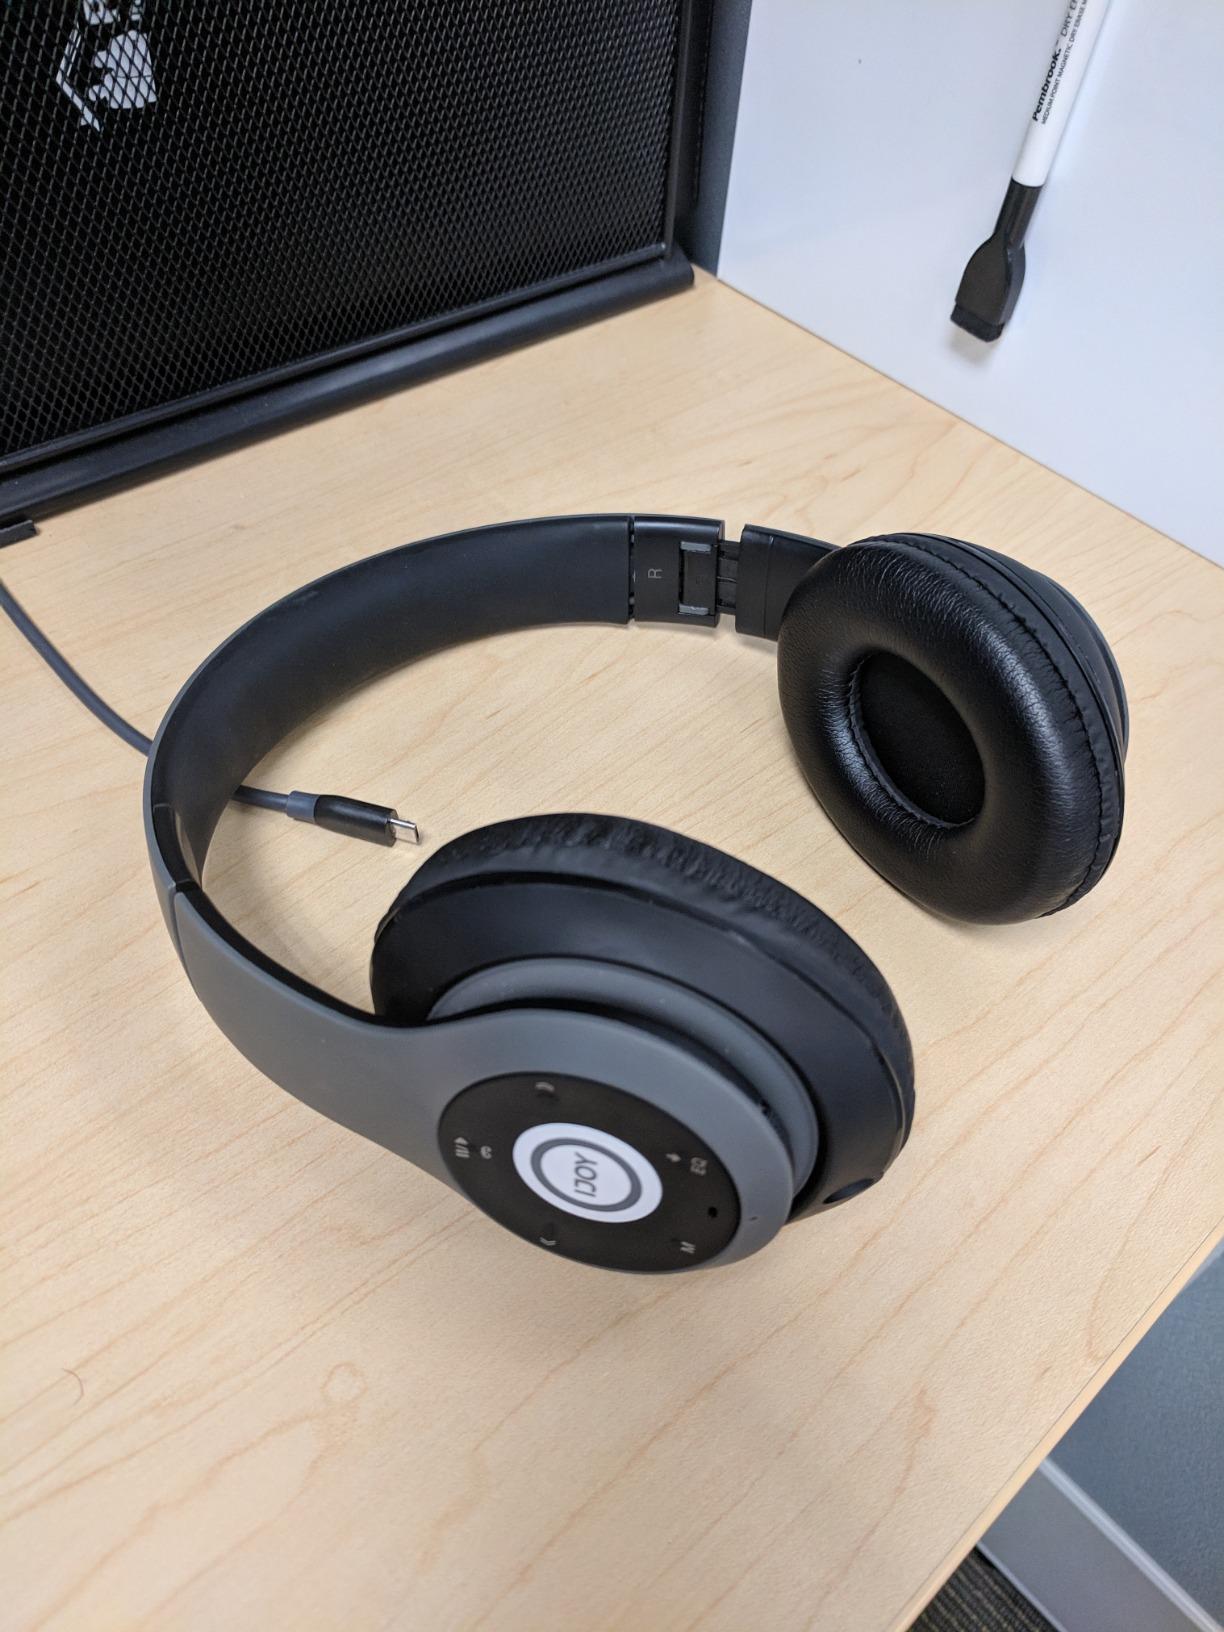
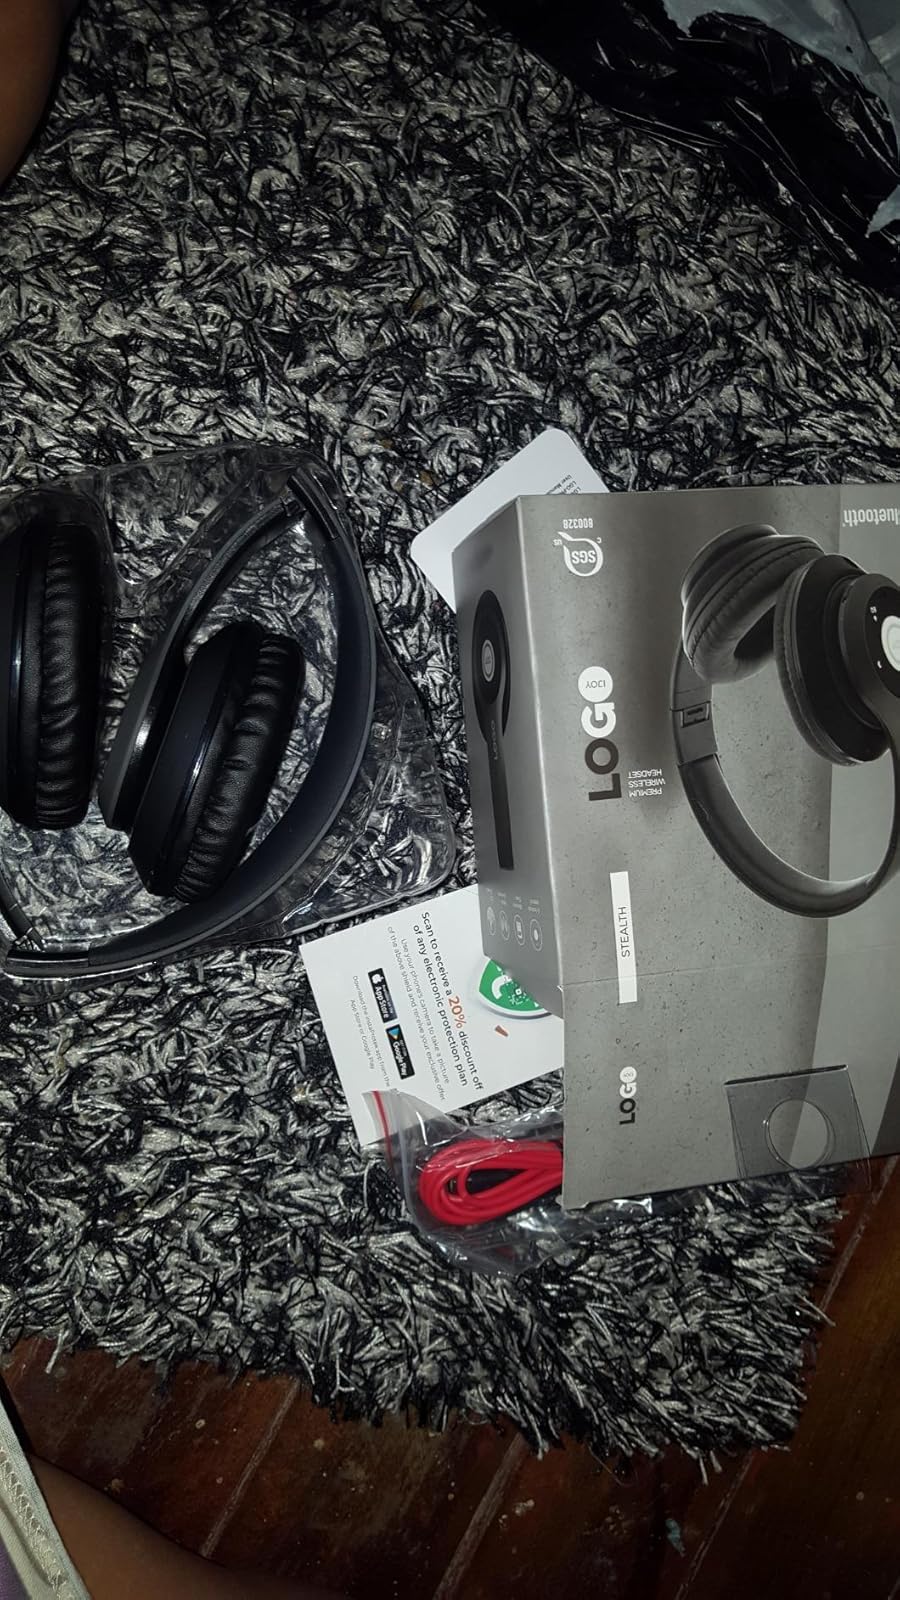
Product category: headphones
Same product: yes